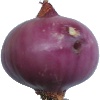
Label: Onion Red Peeled 1